Randall Junior High School

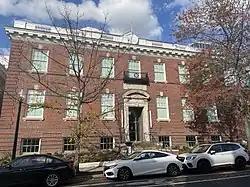
Randall Junior High School in 2022 following renovation

Randall Junior High School is a historic building at 65 I Street, Southwest, Washington, D.C.